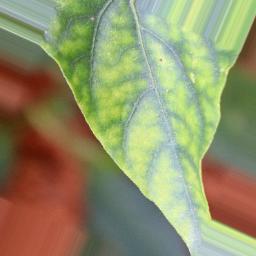
Label: nutritional